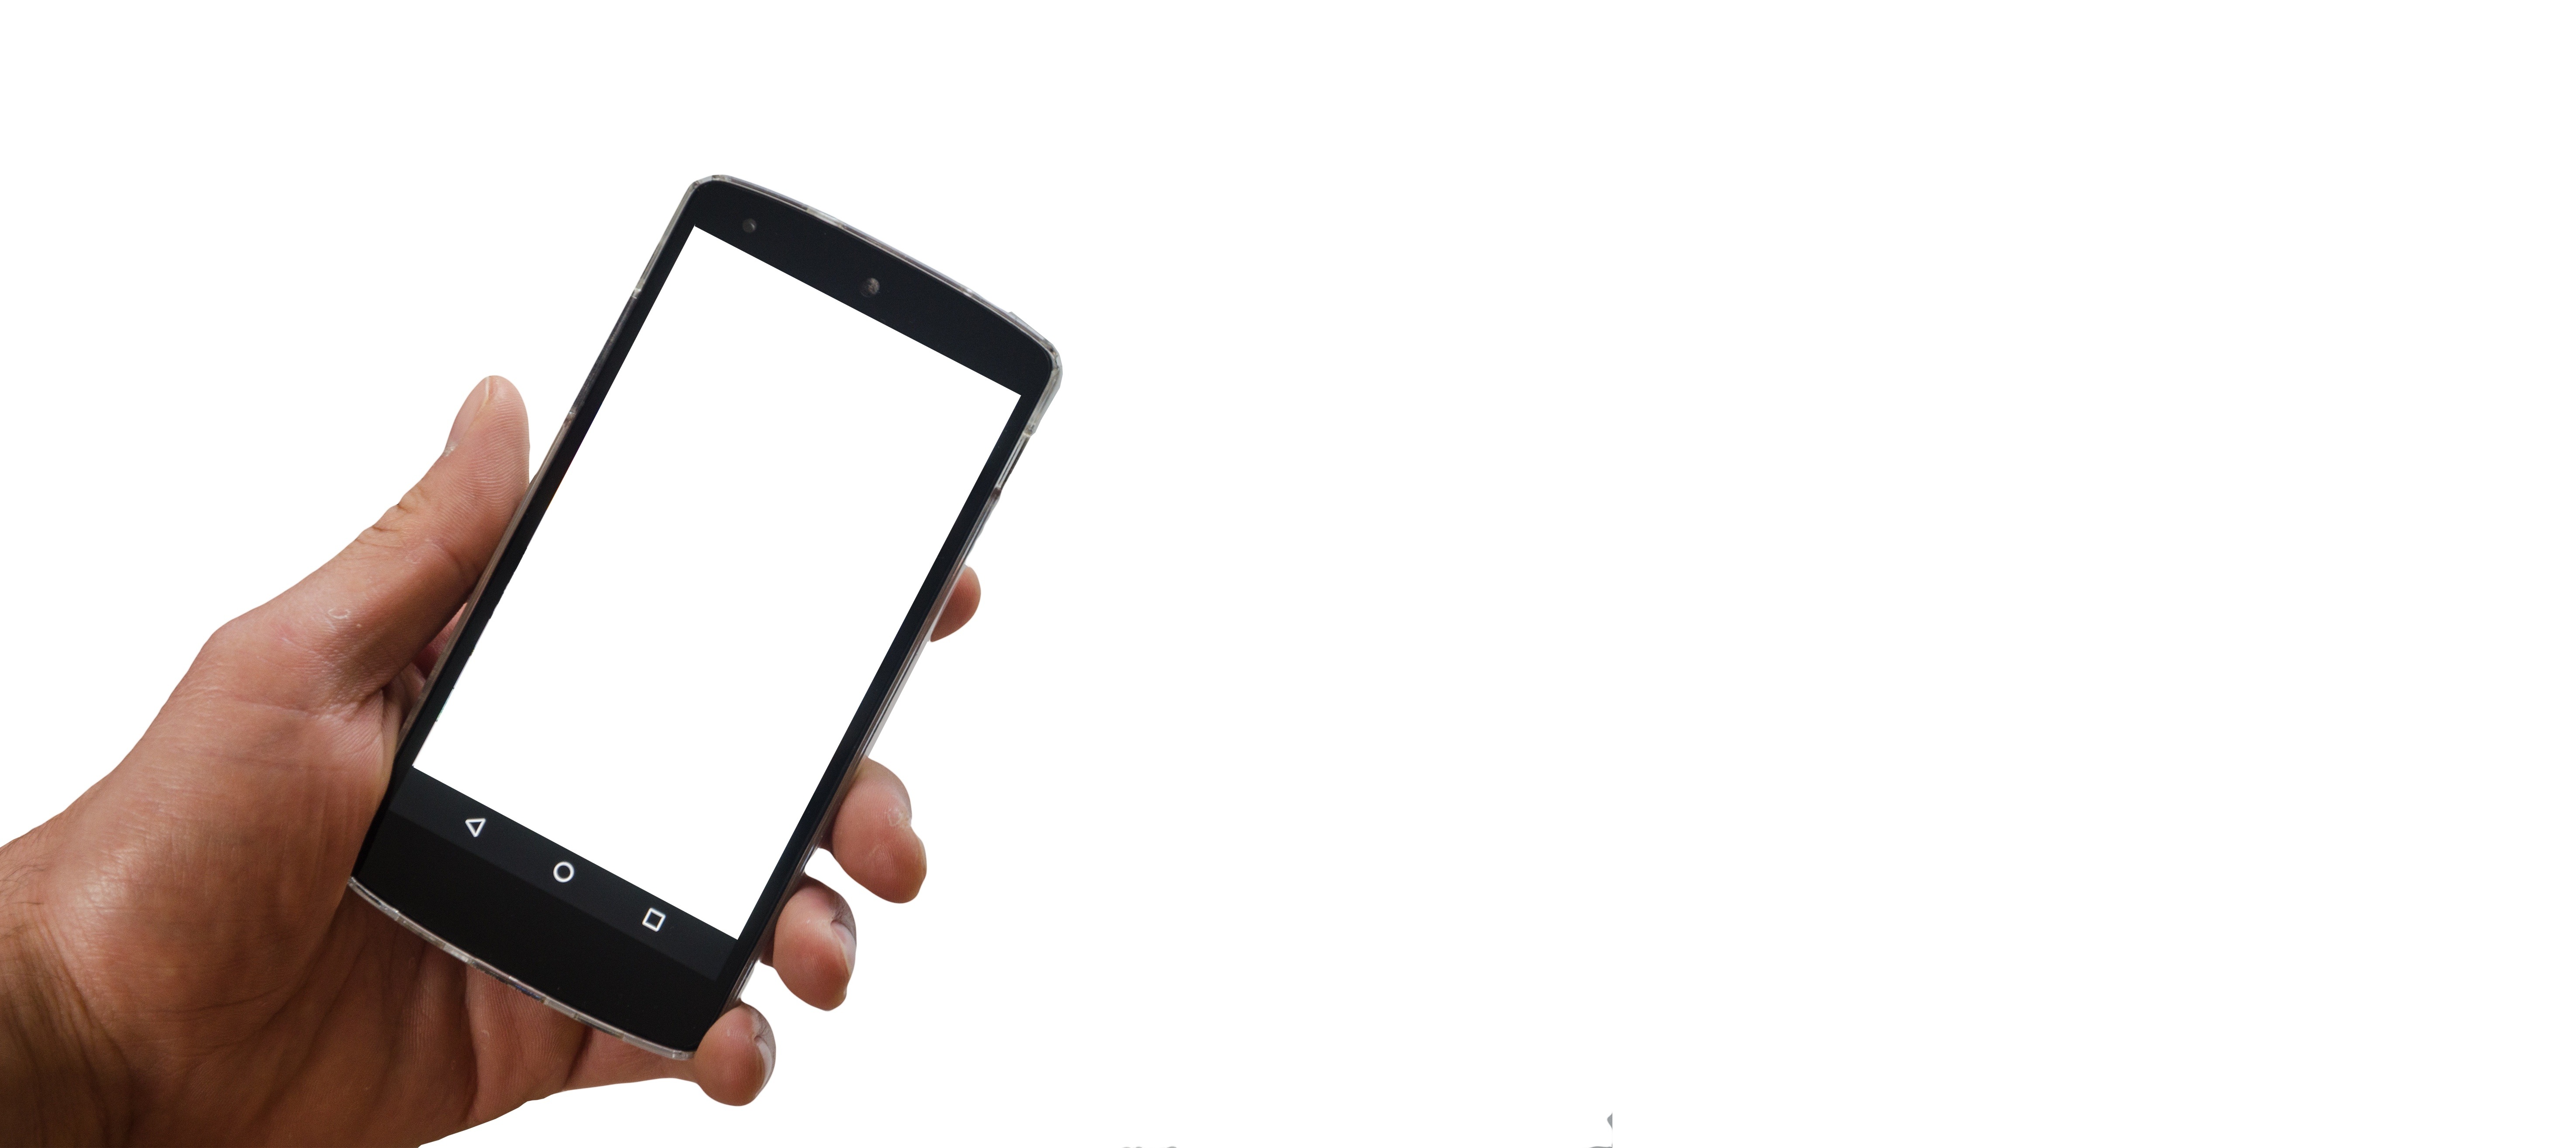
smartphone, hand, screen, typing, post, technology, internet, finger, phone, communication, gadget, arm, mobile phone, device, product, electronics, call, message, digital, information, connection, contact, input, interview, data, send, sms